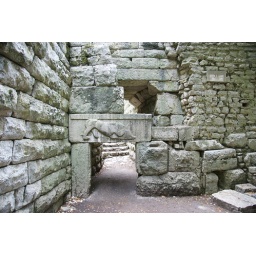
Lion eating bull - carving from an Archaic era temple inserted in Hellenistic wall